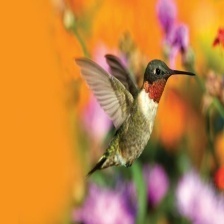
Species: RUBY THROATED HUMMINGBIRD
Scientific name: ARCHILOCHUS COLUBRIS
ImageNet parent category: hummingbird